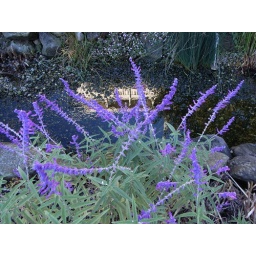
flower along the walkway background building in water